Weathering

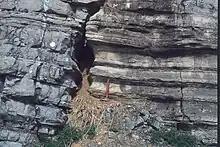
Comparison of unweathered (left) and weathered (right) limestone

Most rock forms at elevated temperature and pressure, and the minerals making up the rock are often chemically unstable in the relatively cool, wet, and oxidizing conditions typical of the Earth's surface. Chemical weathering takes place when water, oxygen, carbon dioxide, and other chemical substances react with rock to change its composition. These reactions convert some of the original "primary" minerals in the rock to "secondary" minerals, remove other substances as solutes, and leave the most stable minerals as a chemically unchanged "resistate". In effect, chemical weathering changes the original set of minerals in the rock into a new set of minerals that is in closer equilibrium with surface conditions. True equilibrium is rarely reached, because weathering is a slow process, and leaching carries away solutes produced by weathering reactions before they can accumulate to equilibrium levels. This is particularly true in tropical environments.